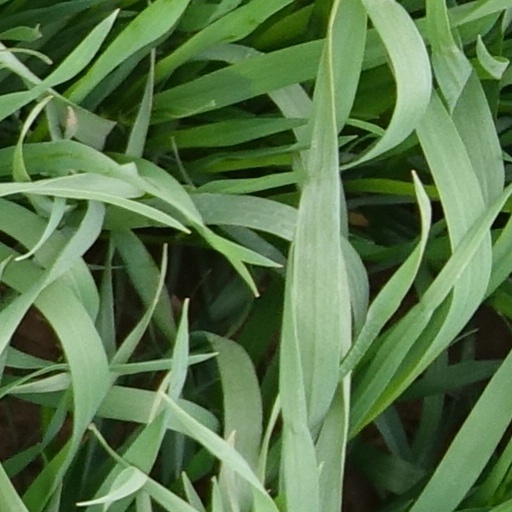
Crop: wheat